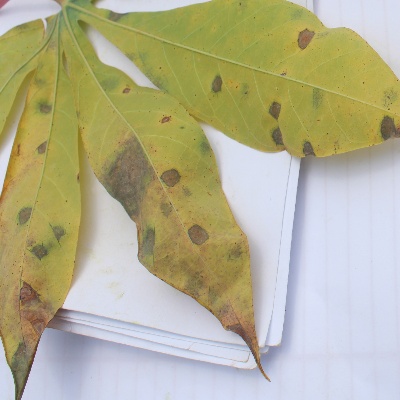
Crop: Cassava
Condition: brown spot